American wine

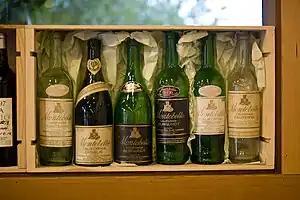
An example of American wines using semi-generic labels of burgundy, chablis, etc.

U.S. laws formerly allowed American made wines to be labeled as "American Burgundy" or "California champagne", even though these names are restricted in Europe. U.S. laws required usage to include the qualifying area of origin to go with these semi-generic names. Other semi-generic names in the United States include Claret, Chablis, Chianti, Madeira, Malaga, Marsala, Moselle, Port, Rhine wine, Sauternes (often spelled on U.S. wine labels as "Sauterne" or "Haut Sauterne"), Sherry, and Tokay. The practice largely ceased in 2006 with the Wine Trade Agreement, though brands that were already using the terms can continue the practice, considered grandfathered in.